Gina Lollobrigida

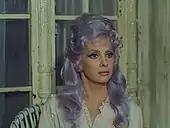
Lollobrigida as The Fairy with Turquoise Hair in the TV series "The Adventures of Pinocchio" (1972)

During this stage of her career, she rejected roles in many films, including "Lady L" (1965) with Tony Curtis, directed by George Cukor, due to conflicts with Cukor (the leading role then went to Sophia Loren); "Five Branded Women" (1960), directed by Martin Ritt (the leading role went to Silvana Mangano); and "The Lady Without Camelias" (1953), directed by Michelangelo Antonioni (the leading role went to Lucia Bosè). She later revealed regret for having refused a supporting role in "La Dolce Vita" (1960). The film's director, Federico Fellini, wanted to cast her in the film but, she explained, proposed projects were arriving too often at the time and her husband accidentally misplaced the script.